Kerien

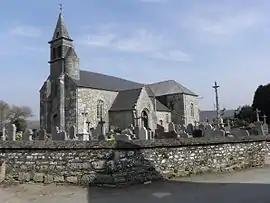
The church of Saint-Pierre

Kerien is a commune in the Côtes-d'Armor department of Brittany in northwestern France.